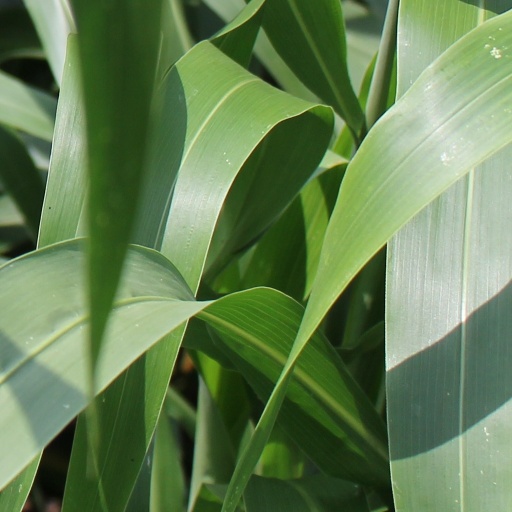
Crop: sorghum